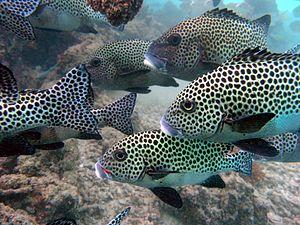
Le gaterin arlequin est une espèce de poissons marins de la famille des Haemulidae.